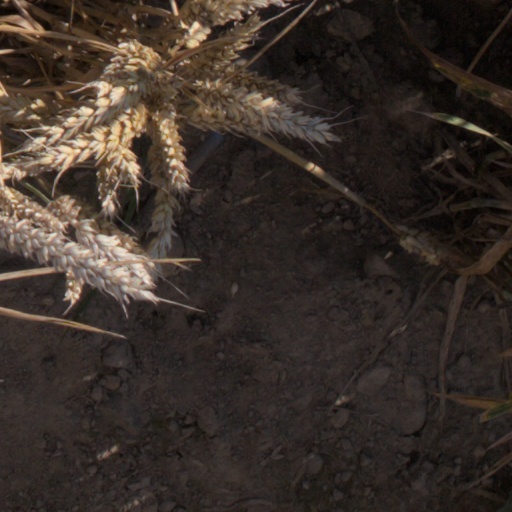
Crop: wheat